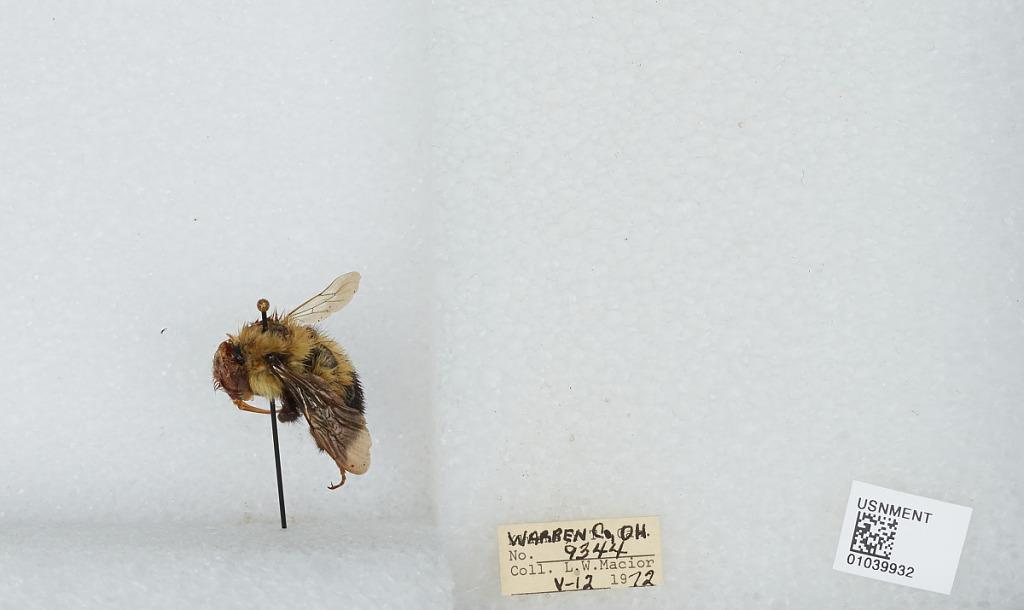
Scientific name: Bombus (Pyrobombus) vagans vagans Smith
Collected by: L. Macior
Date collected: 1972-5-12
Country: United States
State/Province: Ohio
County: Warren
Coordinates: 39.4242, -84.1856